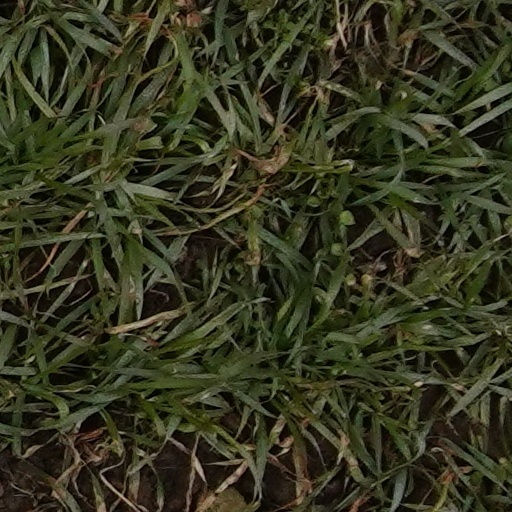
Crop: wheat